History of the Toronto Blue Jays

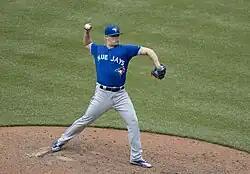
Roberto Osuna during the 2017 season

On May 15, 2016, the Blue Jays and the Texas Rangers brawled against each other in Arlington, Texas. The brawl happened when Matt Bush threw a pitch at Jose Bautista, then Bautista made an illegal slide, and Rougned Odor punched Bautista. Bautista was later suspended for one game.